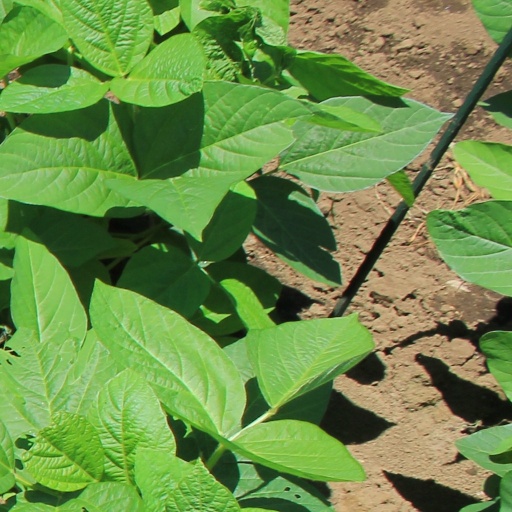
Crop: soybean